The Shot (Pushkin)

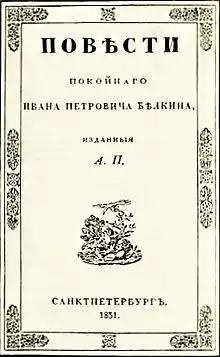
"The Belkin Tales" cover

"The Shot" (Выстрел) is a short story by Aleksandr Pushkin published in 1831. It is the first story in Pushkin's "The Tales of the Late Ivan Petrovich Belkin", a cycle of five short stories. "The Shot" details events at a military outpost in a Russian province, and then several years later, on a country estate. Pushkin discusses themes of honor, revenge and death, and places them within the broader context of Russian society. "The Shot" tells the story of a retired soldier named Silvio, who harbors a grudge for many years following an argument in which he was disrespected in front of his peers. Told from the perspective of an unnamed narrator, the story concludes with Silvio returning to seek his revenge against the man who wronged him, the Count.